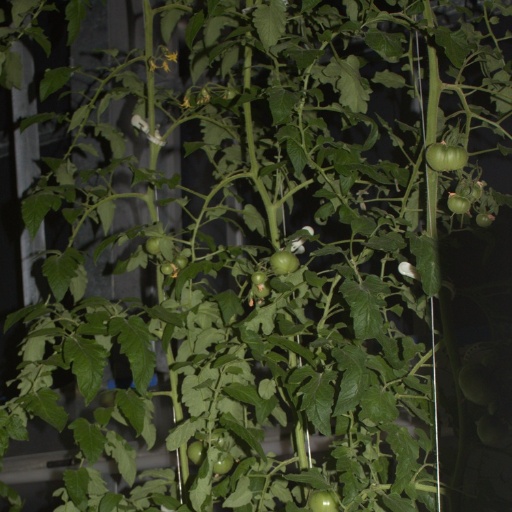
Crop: tomato